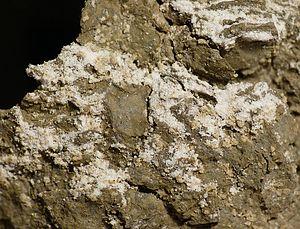
"La brushite est un minéral de formule CaHPO₄.2H₂O, dit ""phosphate dicalcique hydraté"" ou ""Phosphate hydraté naturel de calcium"". Il est possible qu'elle soit le précurseur de l'apatite. On la trouve dans les grottes riches en guano. Elle se forme par interaction du guano avec de la calcite et de l'argile en pH bas. Elle forme des cristaux prismatiques avec une structure cristalline monosynclinale.